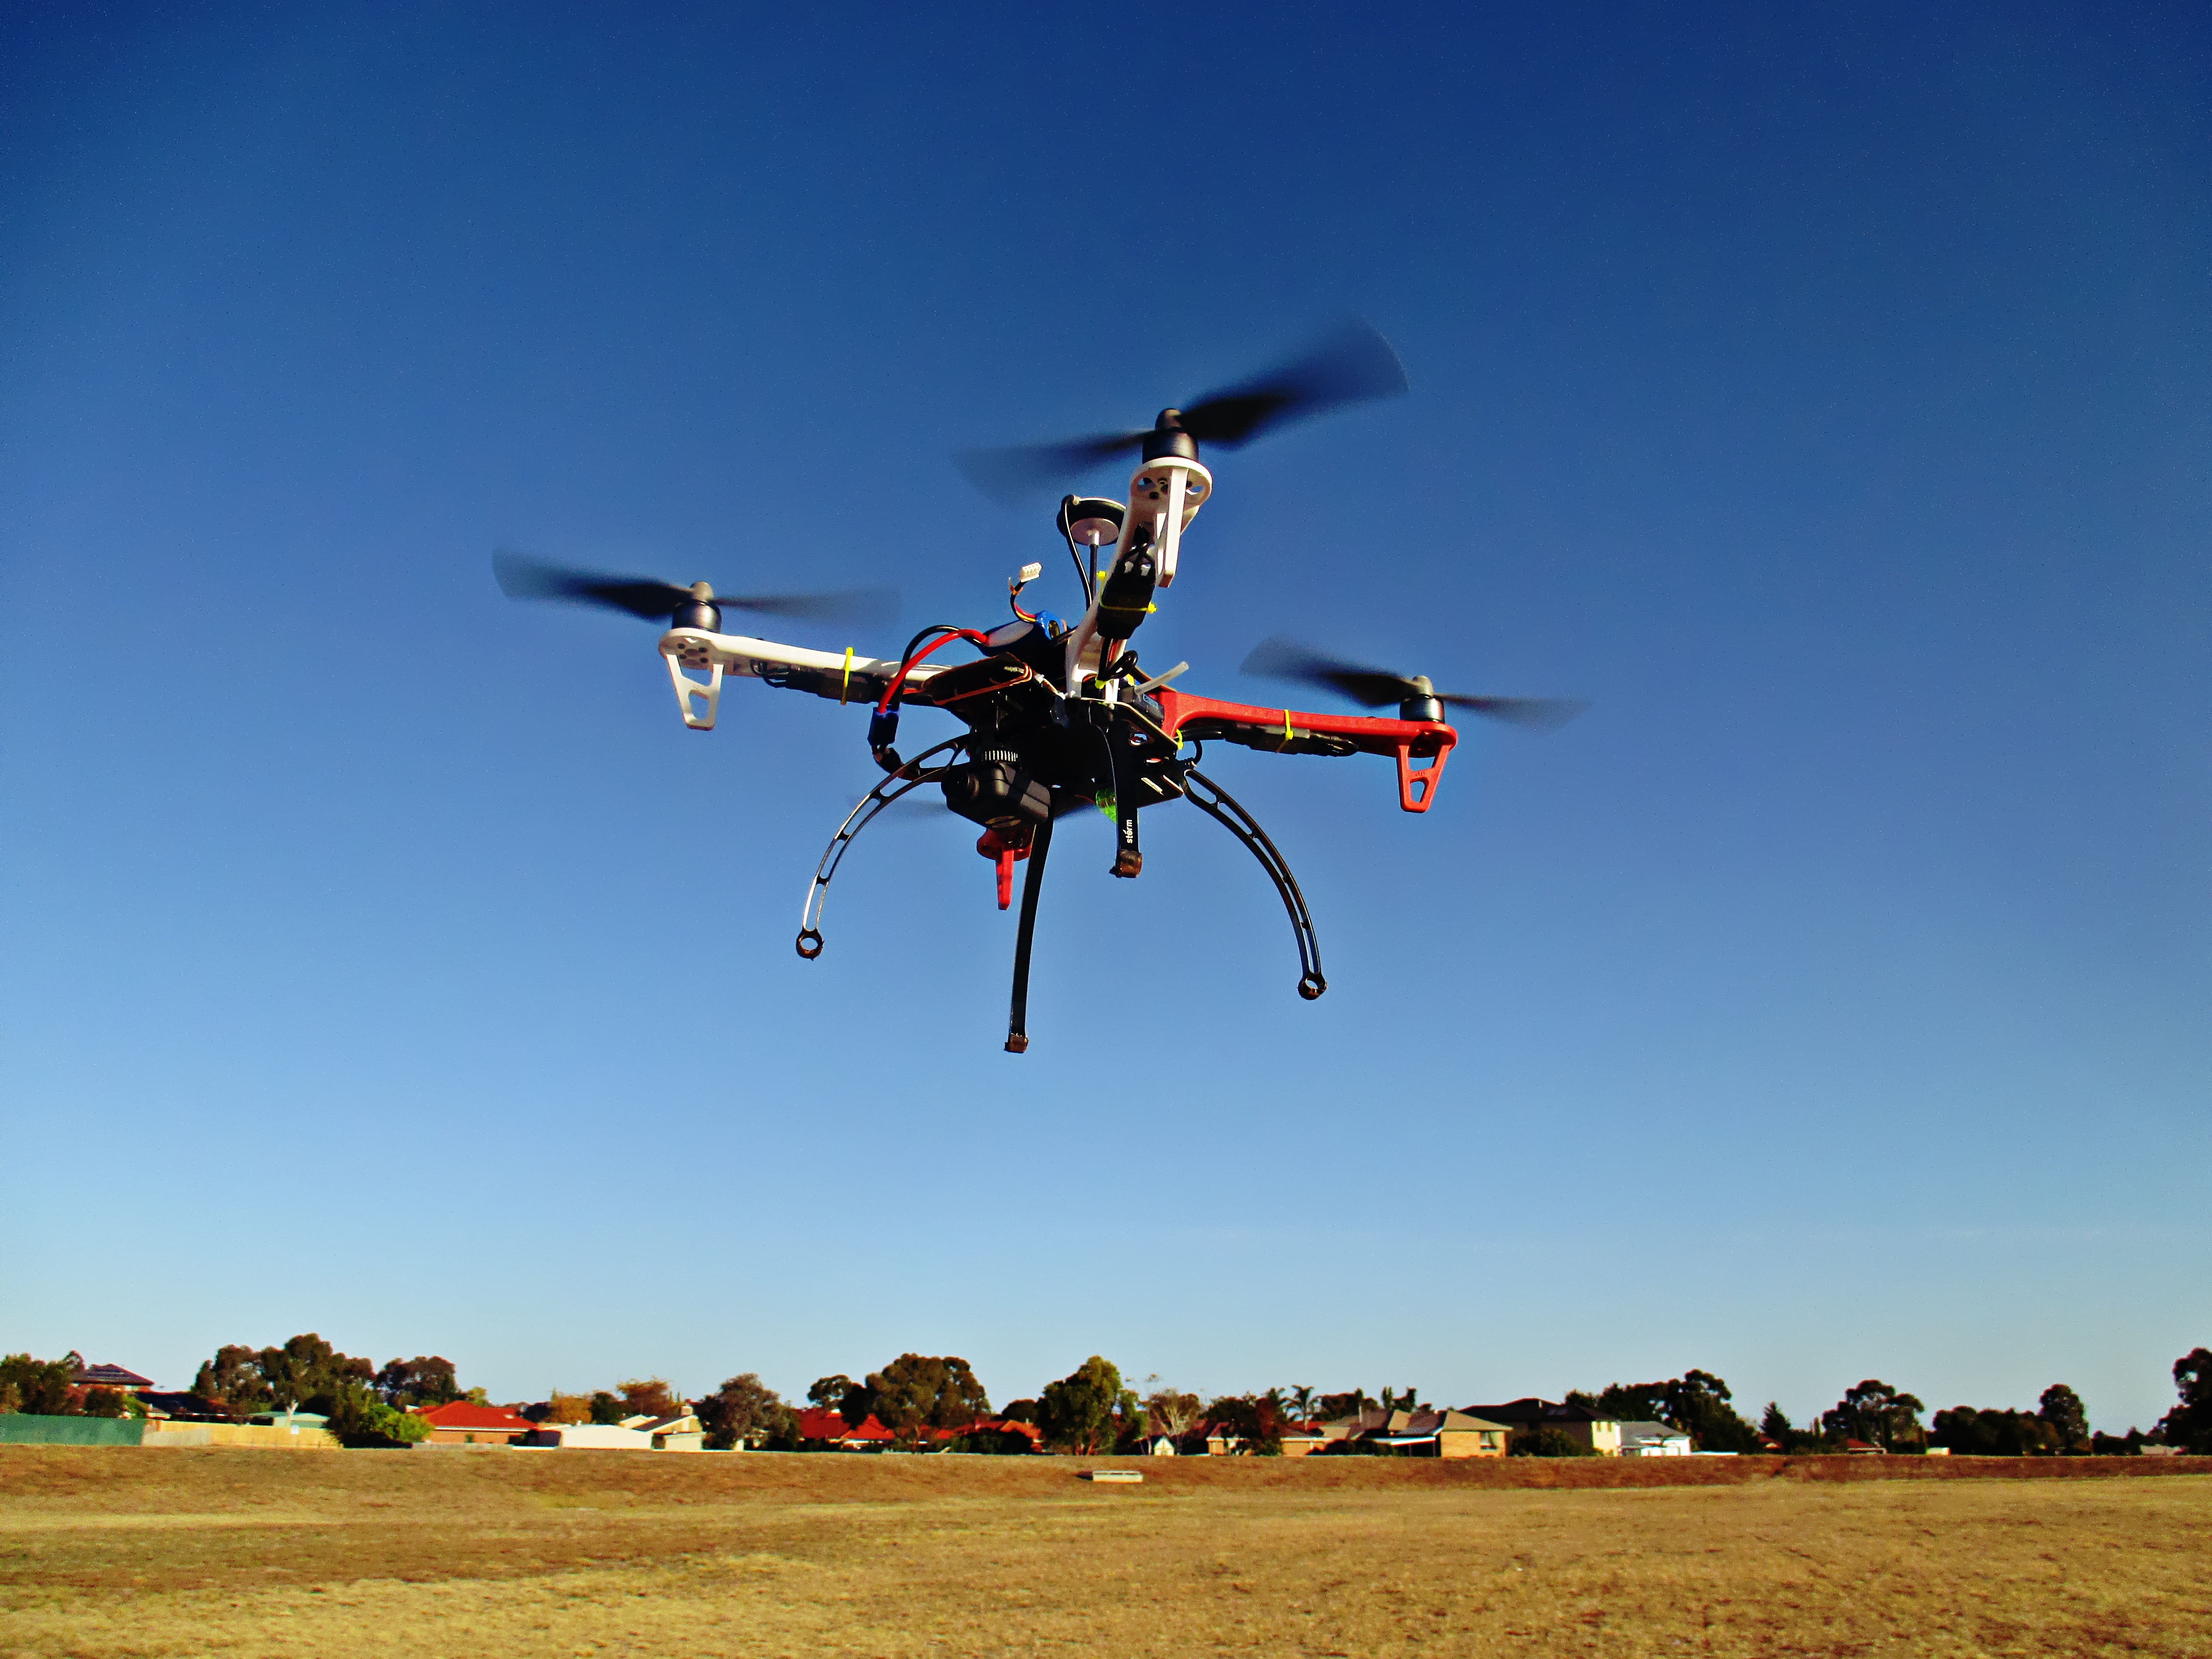
wing, sky, photography, airplane, aircraft, remote, vehicle, aviation, flight, aerial, toy, drone, control, wireless, parachuting, copter, air sports, uav, quadrocopter, air show, air force, aerobatics, unmanned, multicopter, multirotor, atmosphere of earth, aircraft engine, general aviation